Iproheptine

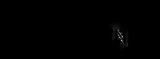

Iproheptine, also known as N"-isopropyl-1,5-dimethylhexylamine or N"-isopropyloctodrine and sold under the brand names Metron and Susat, is a nasal decongestant which has been marketed in Japan. It is described as a vasoconstrictor and antihistamine. The drug is available over-the-counter in Japan.